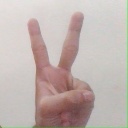
अक्षर: क